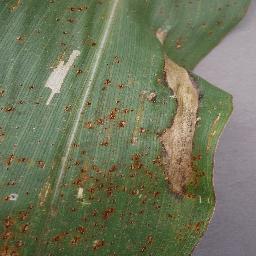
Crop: corn
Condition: (maize)_northern_blight